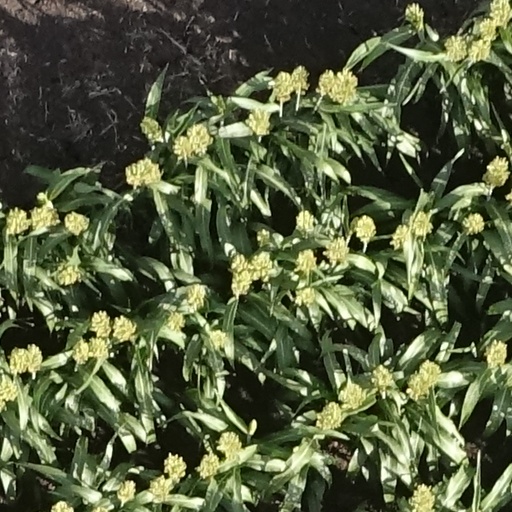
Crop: sorghum